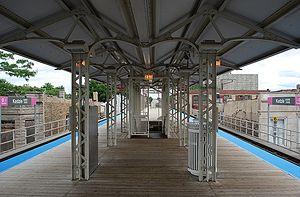
Photo de Kedzie sur la rose
Kedzie est une station aérienne de la ligne rose du métro de Chicago située au sud-ouest du Loop.